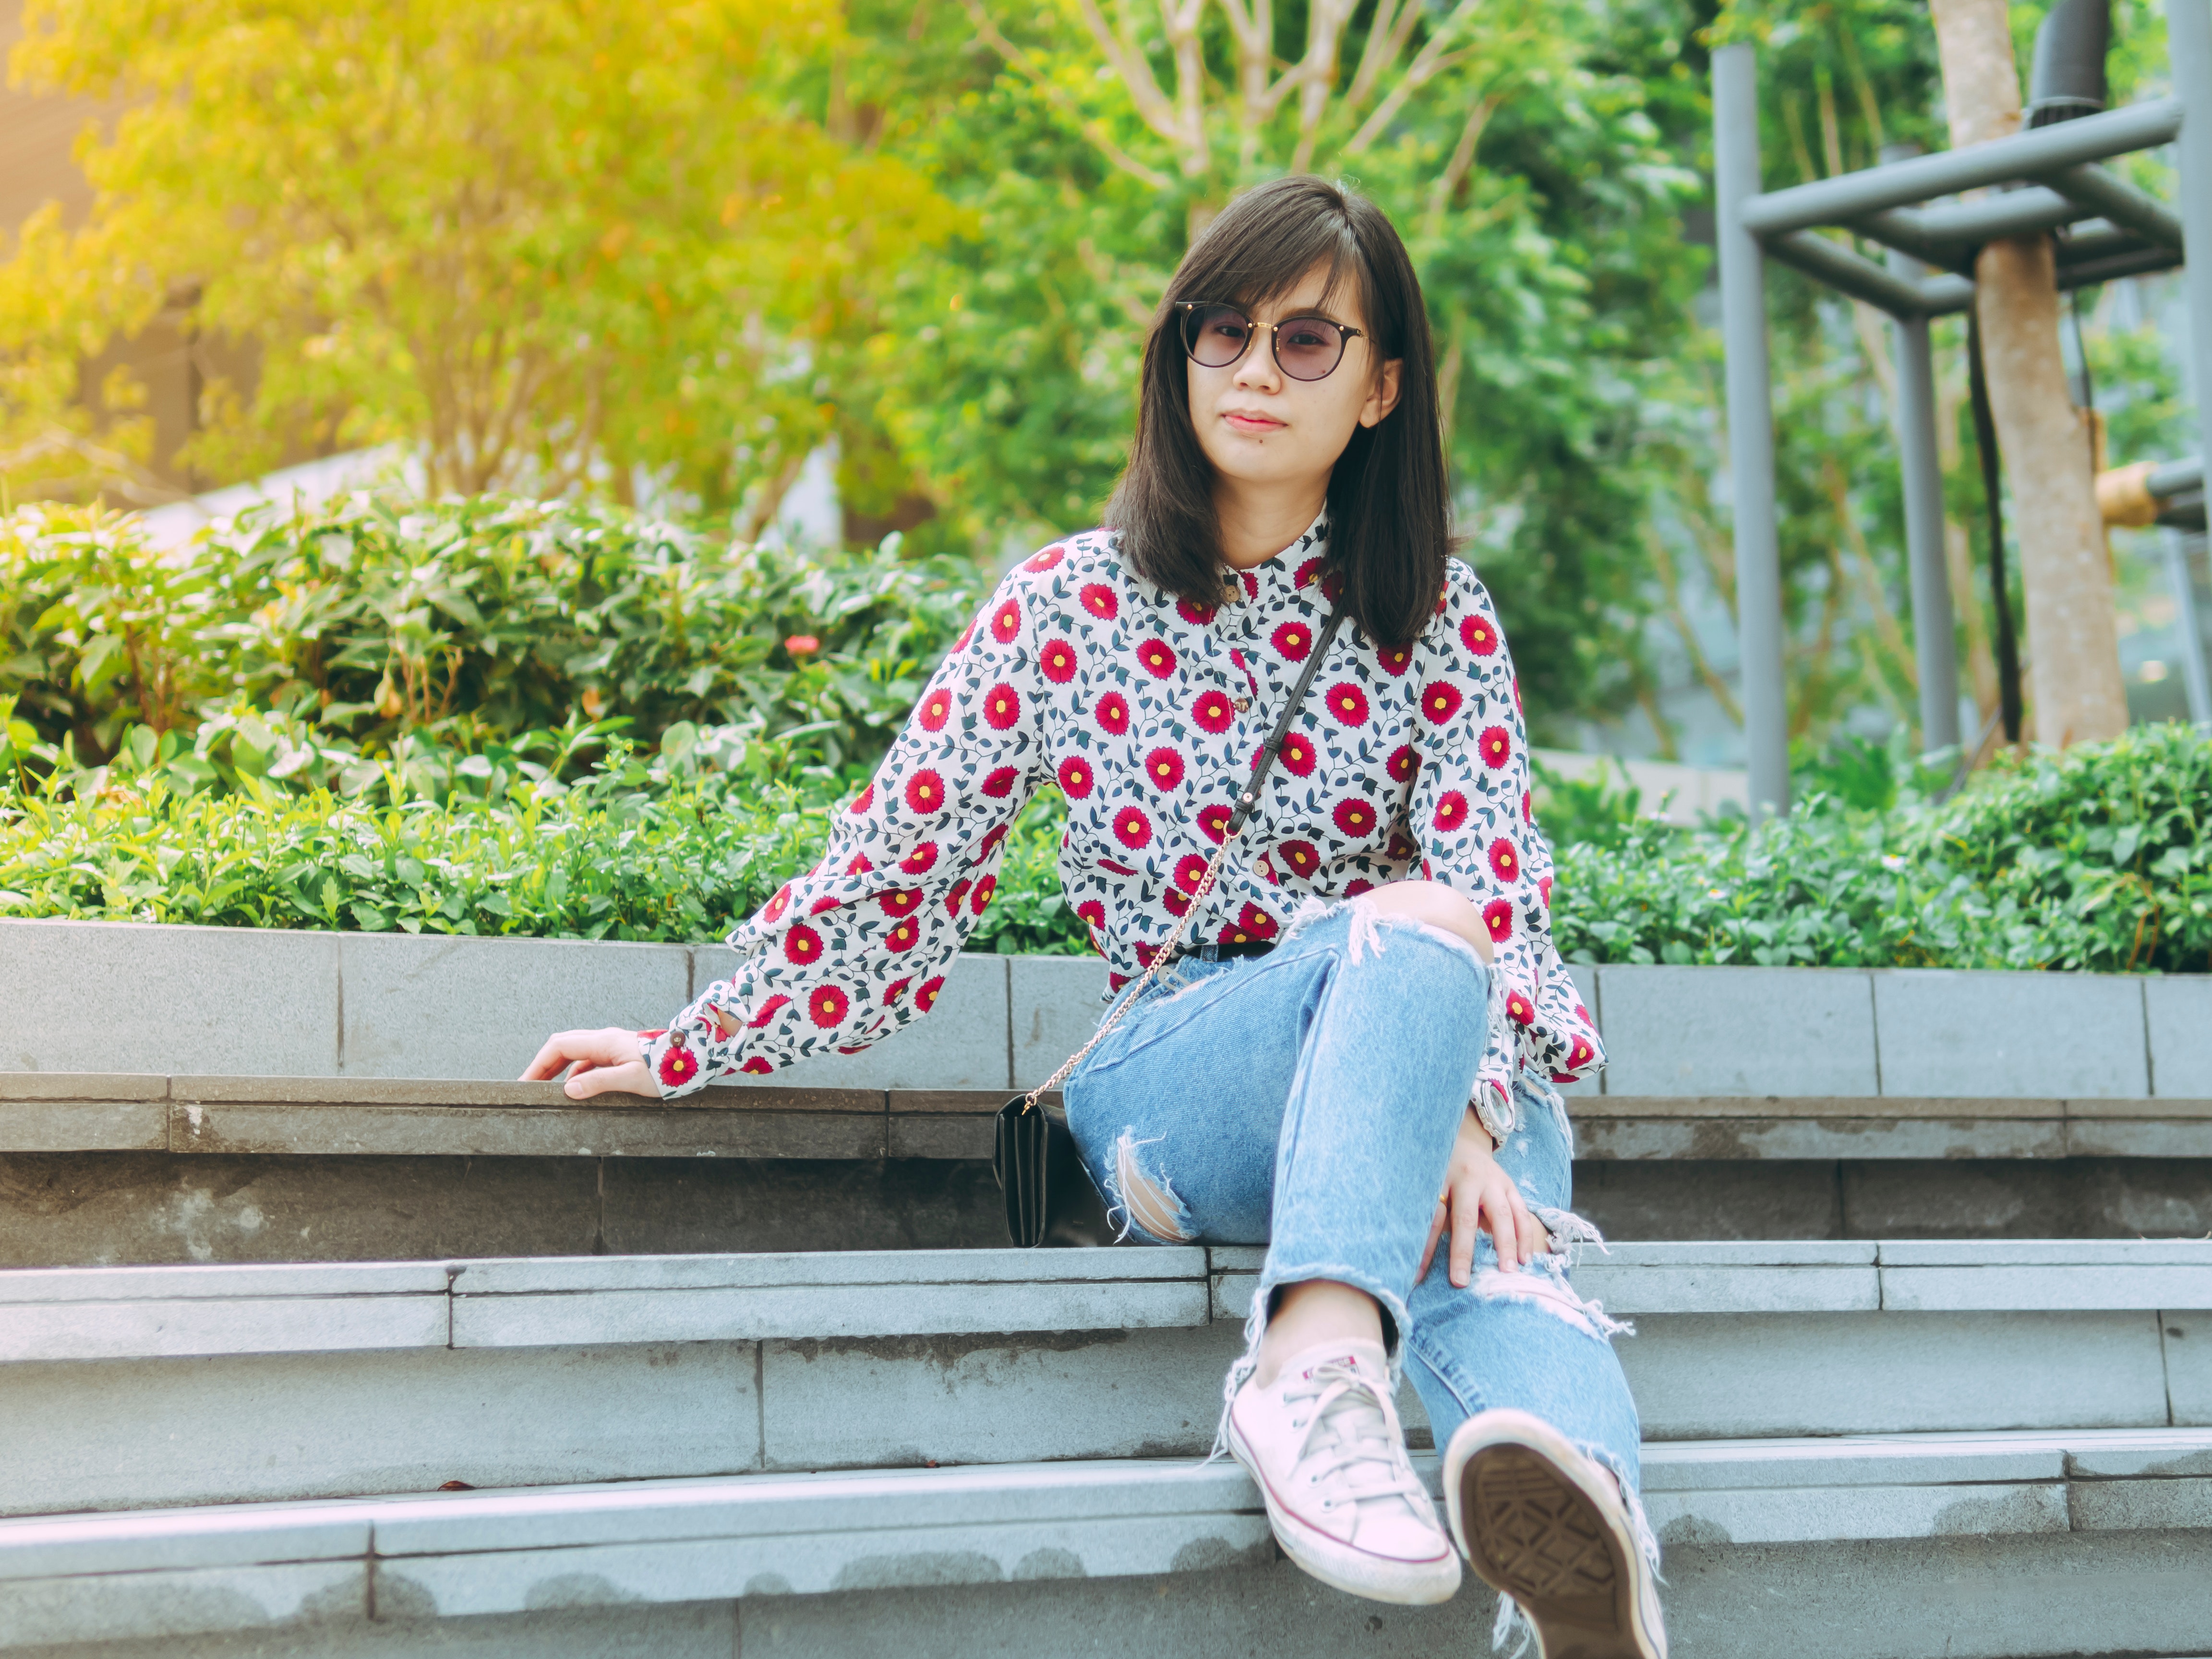
photograph, clothing, street fashion, green, beauty, sitting, red, pink, jeans, yellow, skin, fashion, botany, lip, footwear, denim, shoulder, joint, photography, leg, spring, textile, pattern, photo shoot, shoe, smile, waist, plant, portrait photography, long hair, knee, model, top, style, trousers, flower, park, sleeve